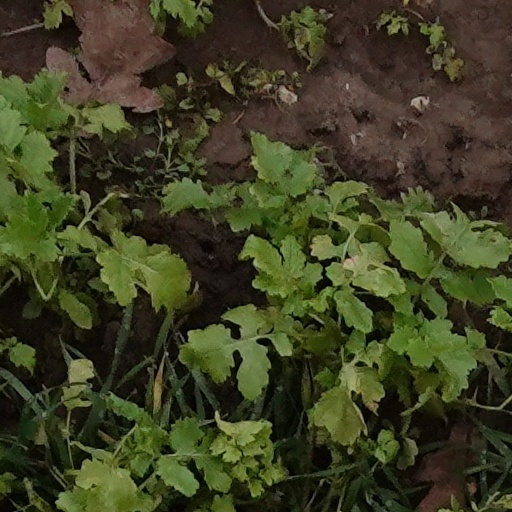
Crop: wheat